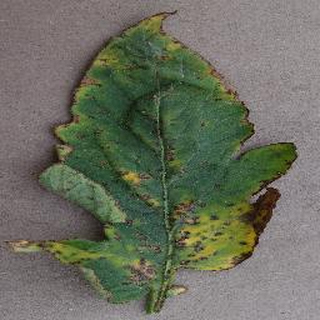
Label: tomato_bacterial_spot